Cyanolichen

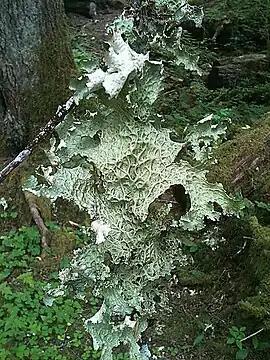
"Lobaria oregana", the "Oregon lung lichen", often hangs in forest canopies of the Pacific Northwest and fixes atmospheric nitrogen.

The ability of cyanolichens to colonise different tree species is strongly influenced by substrate conditions, particularly bark chemistry. Studies have shown that cyanolichens generally require bark with a pH greater than 5.0 to successfully establish and maintain viable populations. This pH requirement helps explain why some tree species support more diverse cyanolichen communities than others, as conifer bark tends to be naturally acidic. Successful cyanolichen colonisation often depends on various mechanisms that can increase bark pH, such as nutrient enrichment from nearby deciduous trees or the presence of other buffering substances. Research in humid inland forests of British Columbia has documented this variation, finding that spruce ("Picea") could support up to 38 different cyanolichen species, while Douglas fir ("Pseudotsuga") hosted 27 species. Other conifers like western red cedar ("Thuja"), western hemlock ("Tsuga"), lodgepole pine ("Pinus") and subalpine fir ("Abies") generally supported fewer species, though this may be partly due to their relative scarcity in younger forest stands.